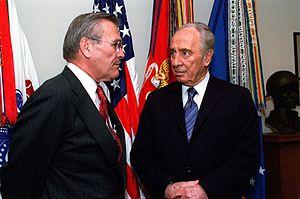
Donald Rumsfeld, né le 9 juillet 1932 à Evanston, est un homme politique américain, membre du Parti républicain. Ancien champion de lutte et pilote de l'US Navy, il est secrétaire à la Défense entre 1975 et 1977 dans l'administration du président Gerald Ford puis entre 2001 et 2006 dans l'administration du président George W. Bush. Il a été le plus jeune titulaire de ce poste sous Ford, puis le plus âgé sous Bush.